BIOS

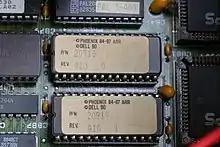
BIOS chips in a Dell 310 that were updated by replacing the chips

Option ROMs normally reside on adapter cards. However, the original PC, and perhaps also the PC XT, have a spare ROM socket on the motherboard (the "system board" in IBM's terms) into which an option ROM can be inserted, and the four ROMs that contain the BASIC interpreter can also be removed and replaced with custom ROMs which can be option ROMs. The IBM PCjr is unique among PCs in having two ROM cartridge slots on the front. Cartridges in these slots map into the same region of the upper memory area used for option ROMs, and the cartridges can contain option ROM modules that the BIOS would recognize. The cartridges can also contain other types of ROM modules, such as BASIC programs, that are handled differently. One PCjr cartridge can contain several ROM modules of different types, possibly stored together in one ROM chip.